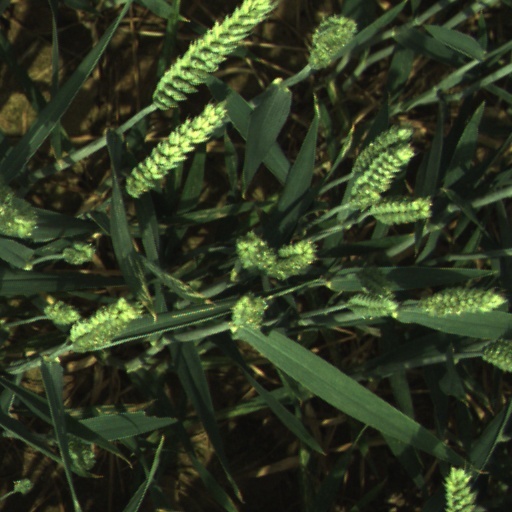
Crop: wheat